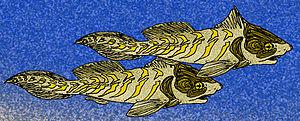
Les Ptyctodontida sont un clade éteint de placodermes dépourvus d'armure. Ils ont vécu au cours du Dévonien.
Les placodermes forment une classe éteinte de poissons. Ils furent parmi les tout premiers vertébrés gnathostomes. Ils ont vécu du Silurien au Dévonien.